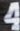
Number: 4